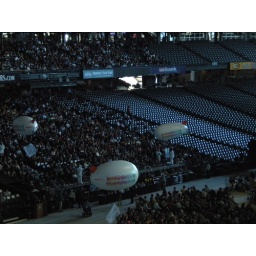
Microsoft's company meeting, specifically the paper plane collecting blimps that were sent out over the audience. A crazy, surreal experience